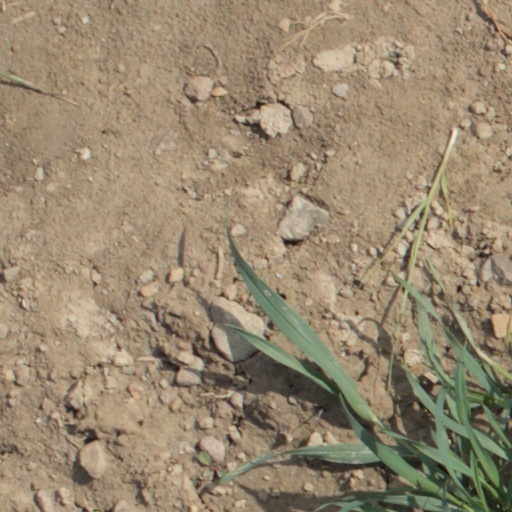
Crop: wheat